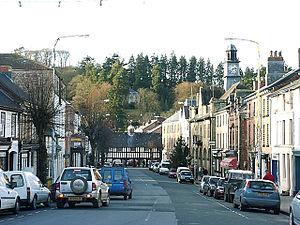
Llanidloes est une communauté du pays de Galles située dans le comté du Powys. C'est dans le territoire de Llanidloes qu'est située la source et le premier pont qui enjambe la Severn.